Palacio de Lecumberri

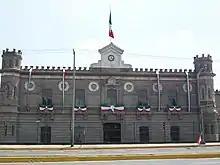
The Lecumberri building.

The Palacio de Lecumberri is a large building, formerly a prison, in the northeast of Mexico City, Mexico, which now houses the General National Archive ("Archivo General de la Nación").